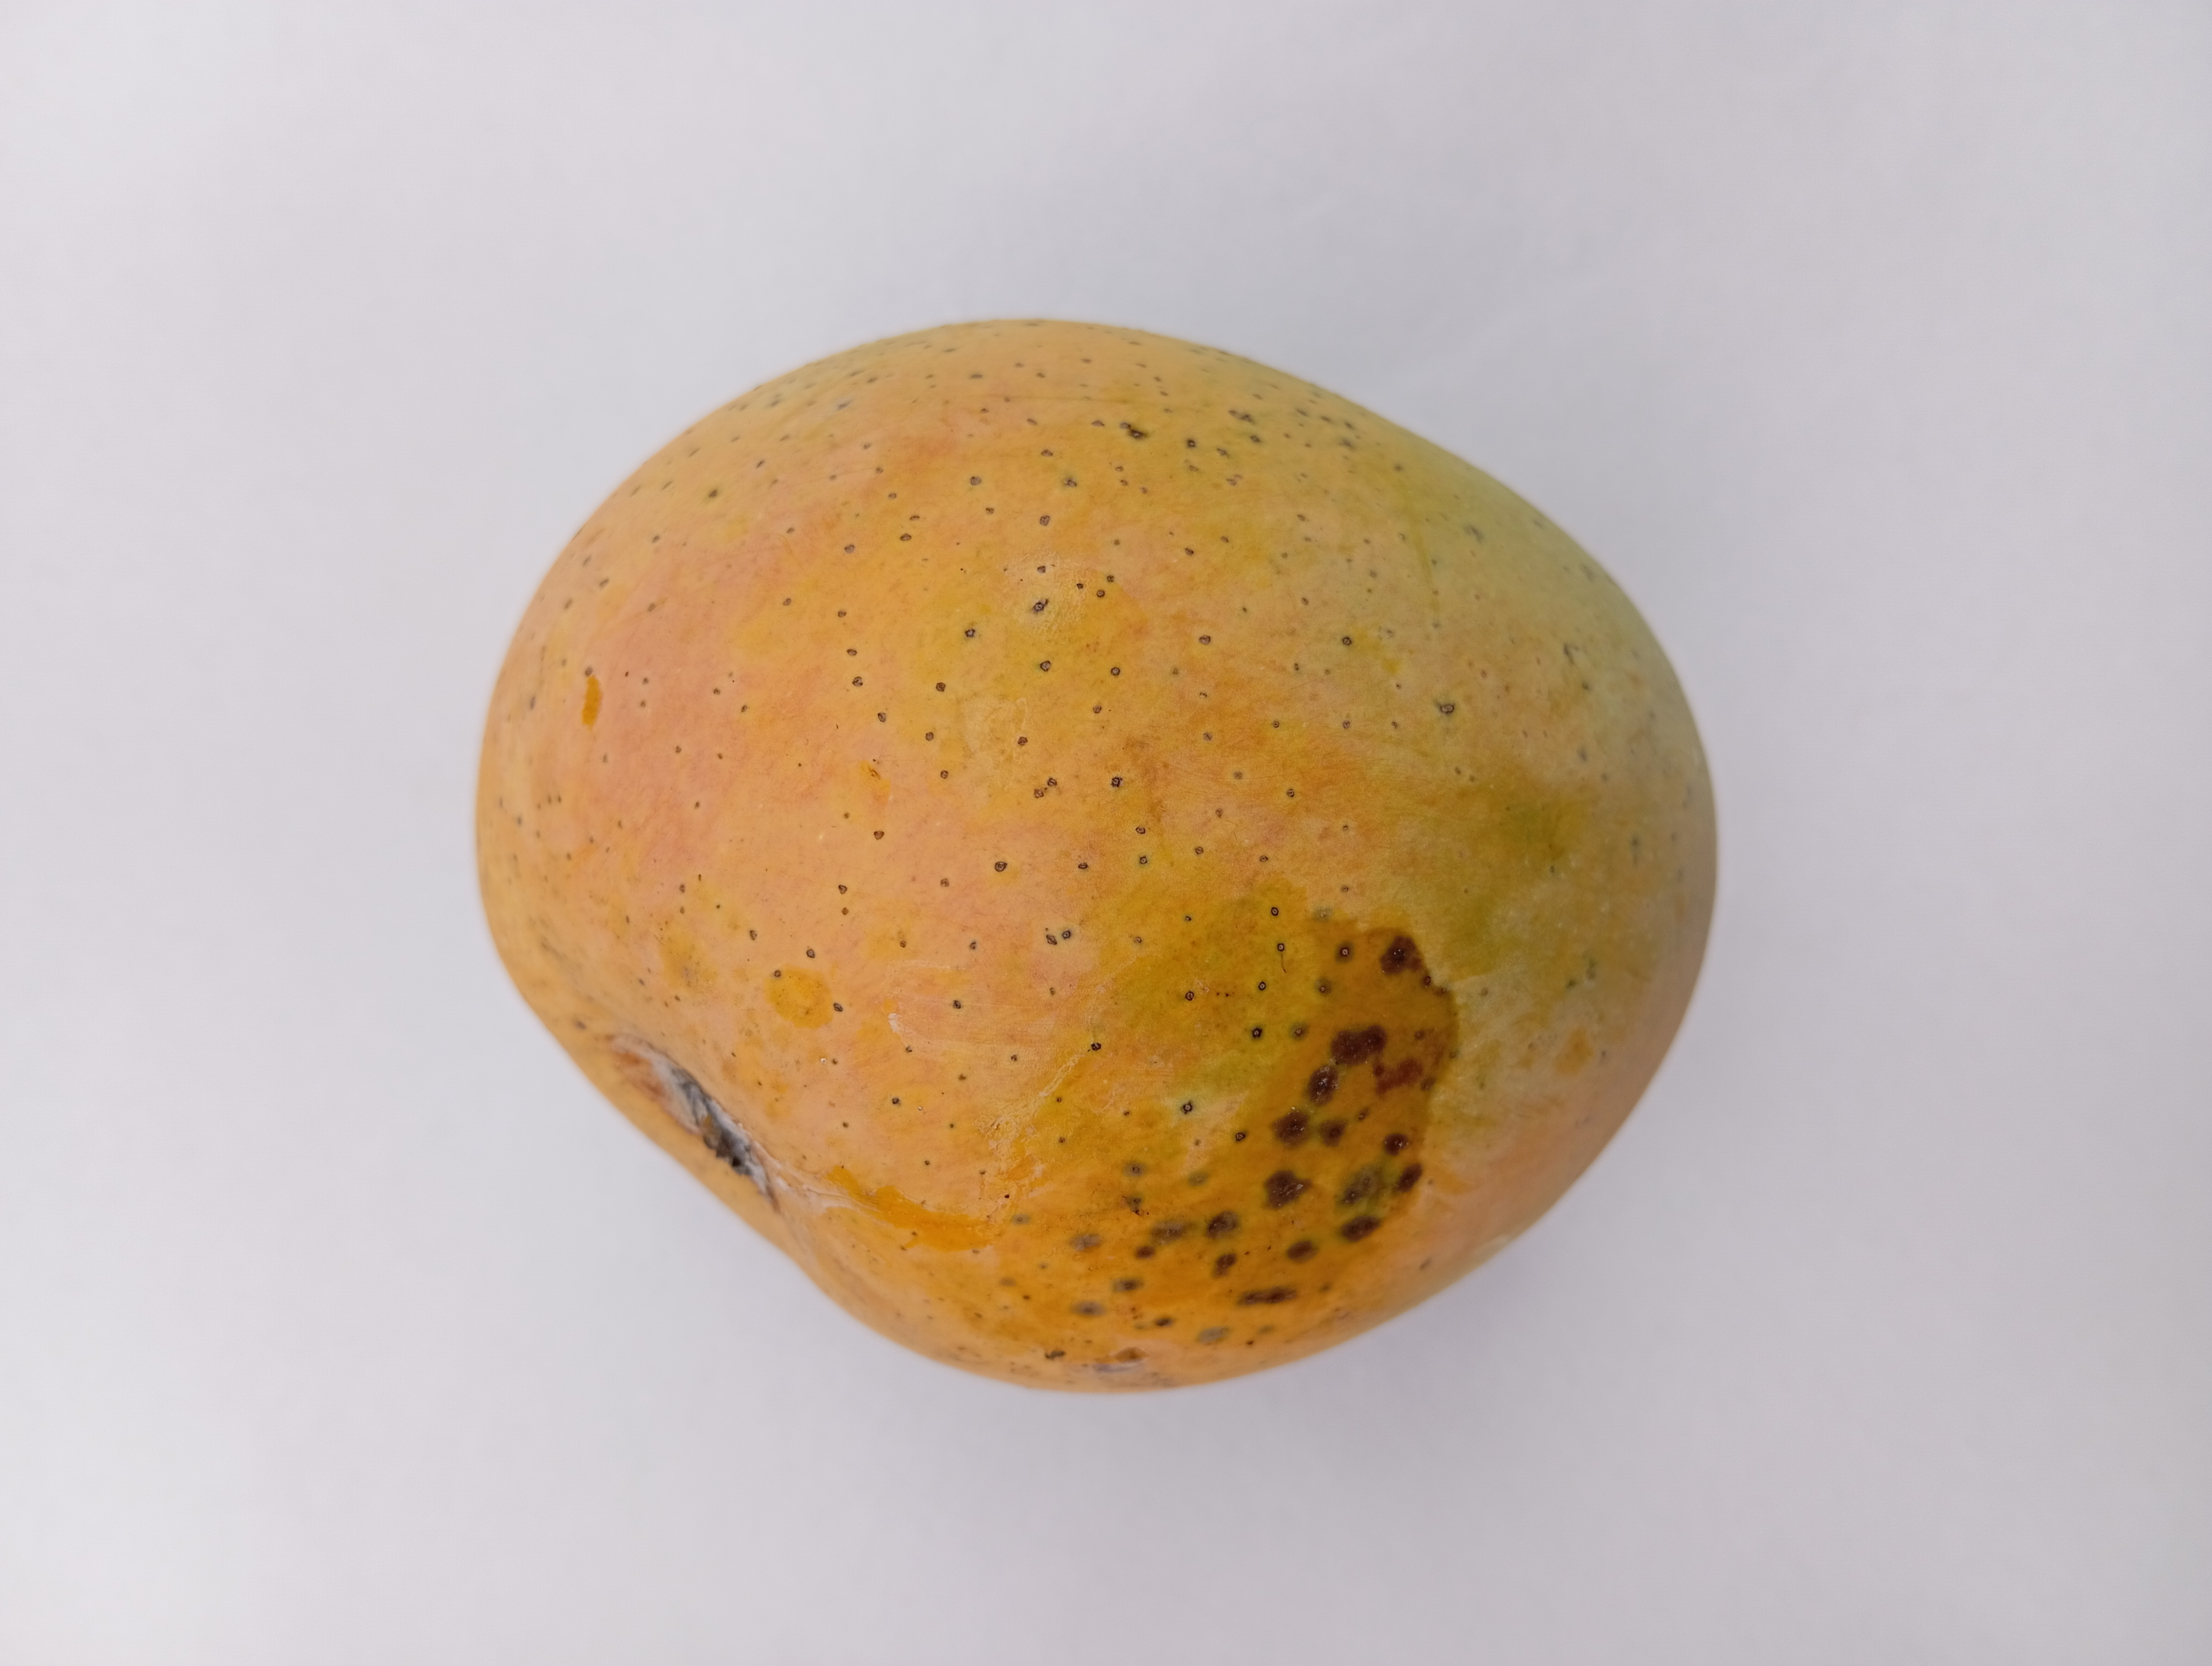
Mango variety: Sundari